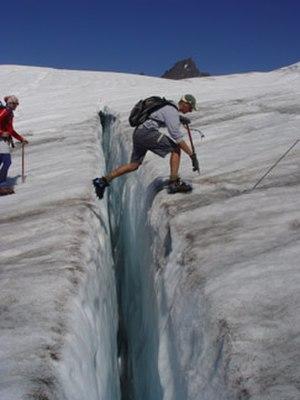
Une crevasse glaciaire est une ouverture naturelle dans un glacier. Plusieurs types de crevasses existent en fonction du terrain. Les crevasses peuvent représenter un véritable danger dans la pratique de l'alpinisme.